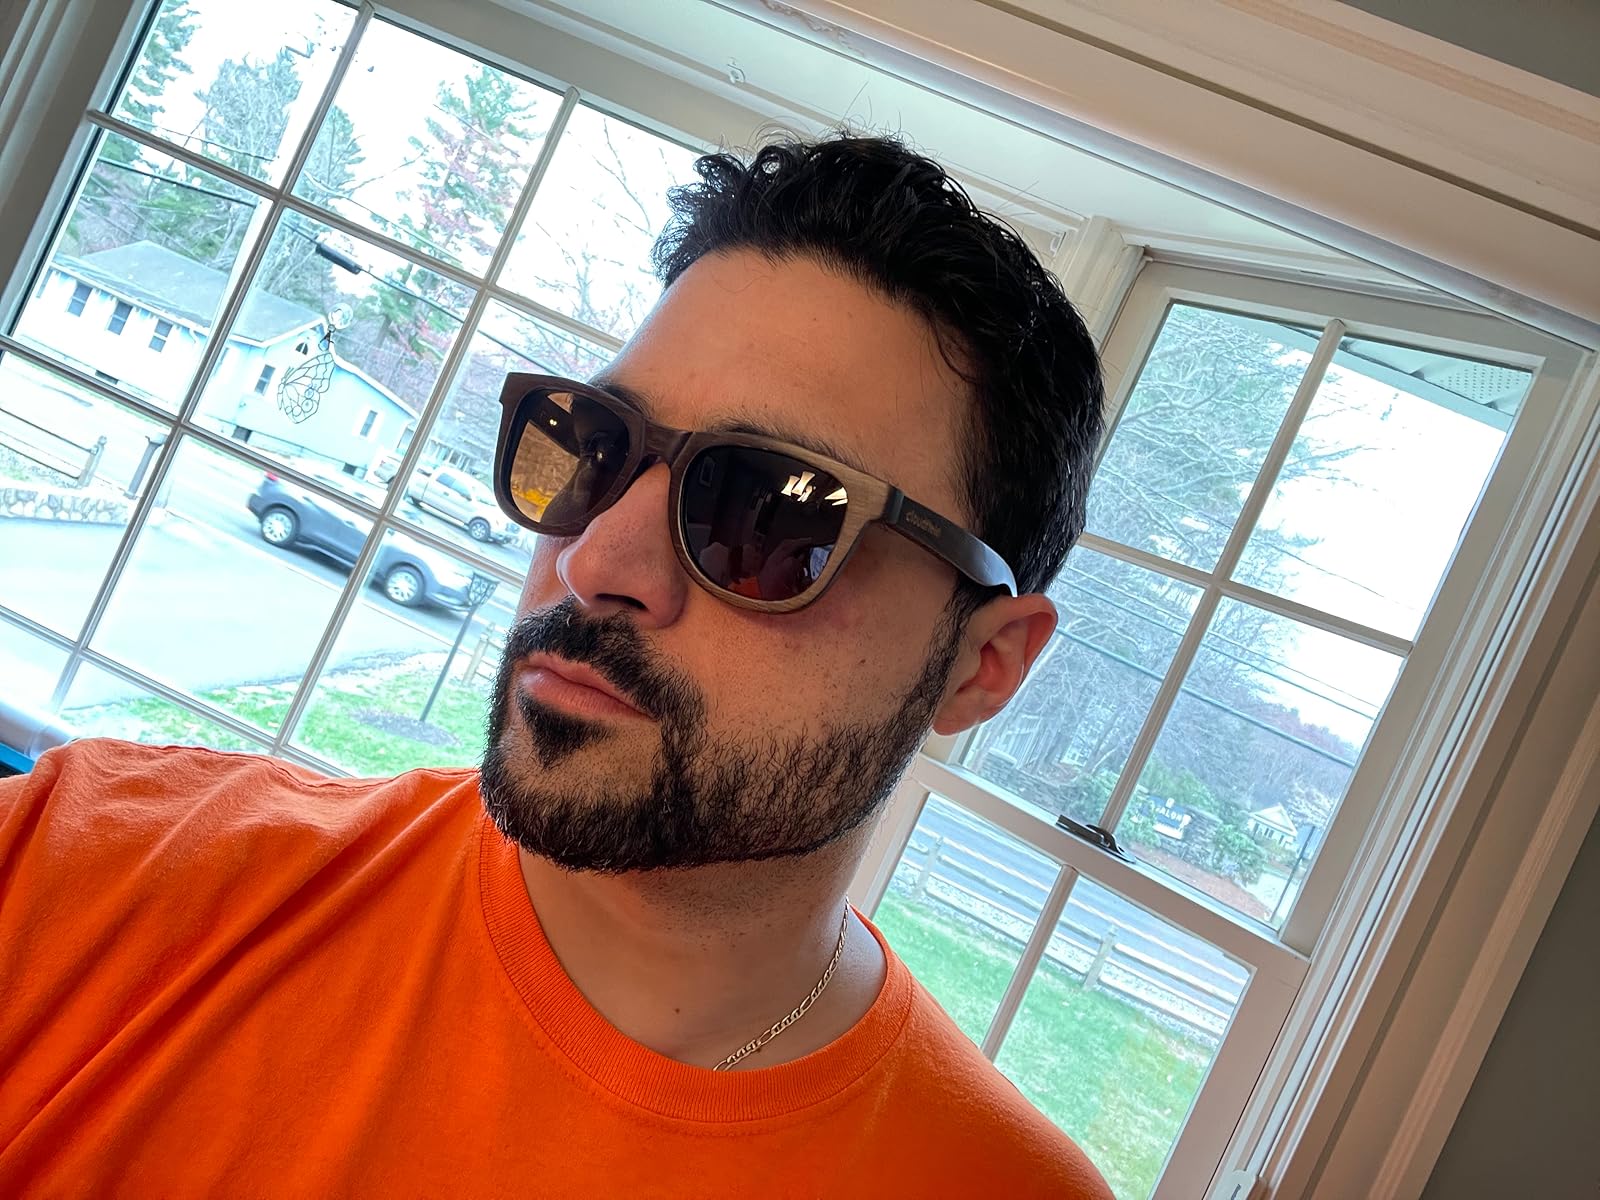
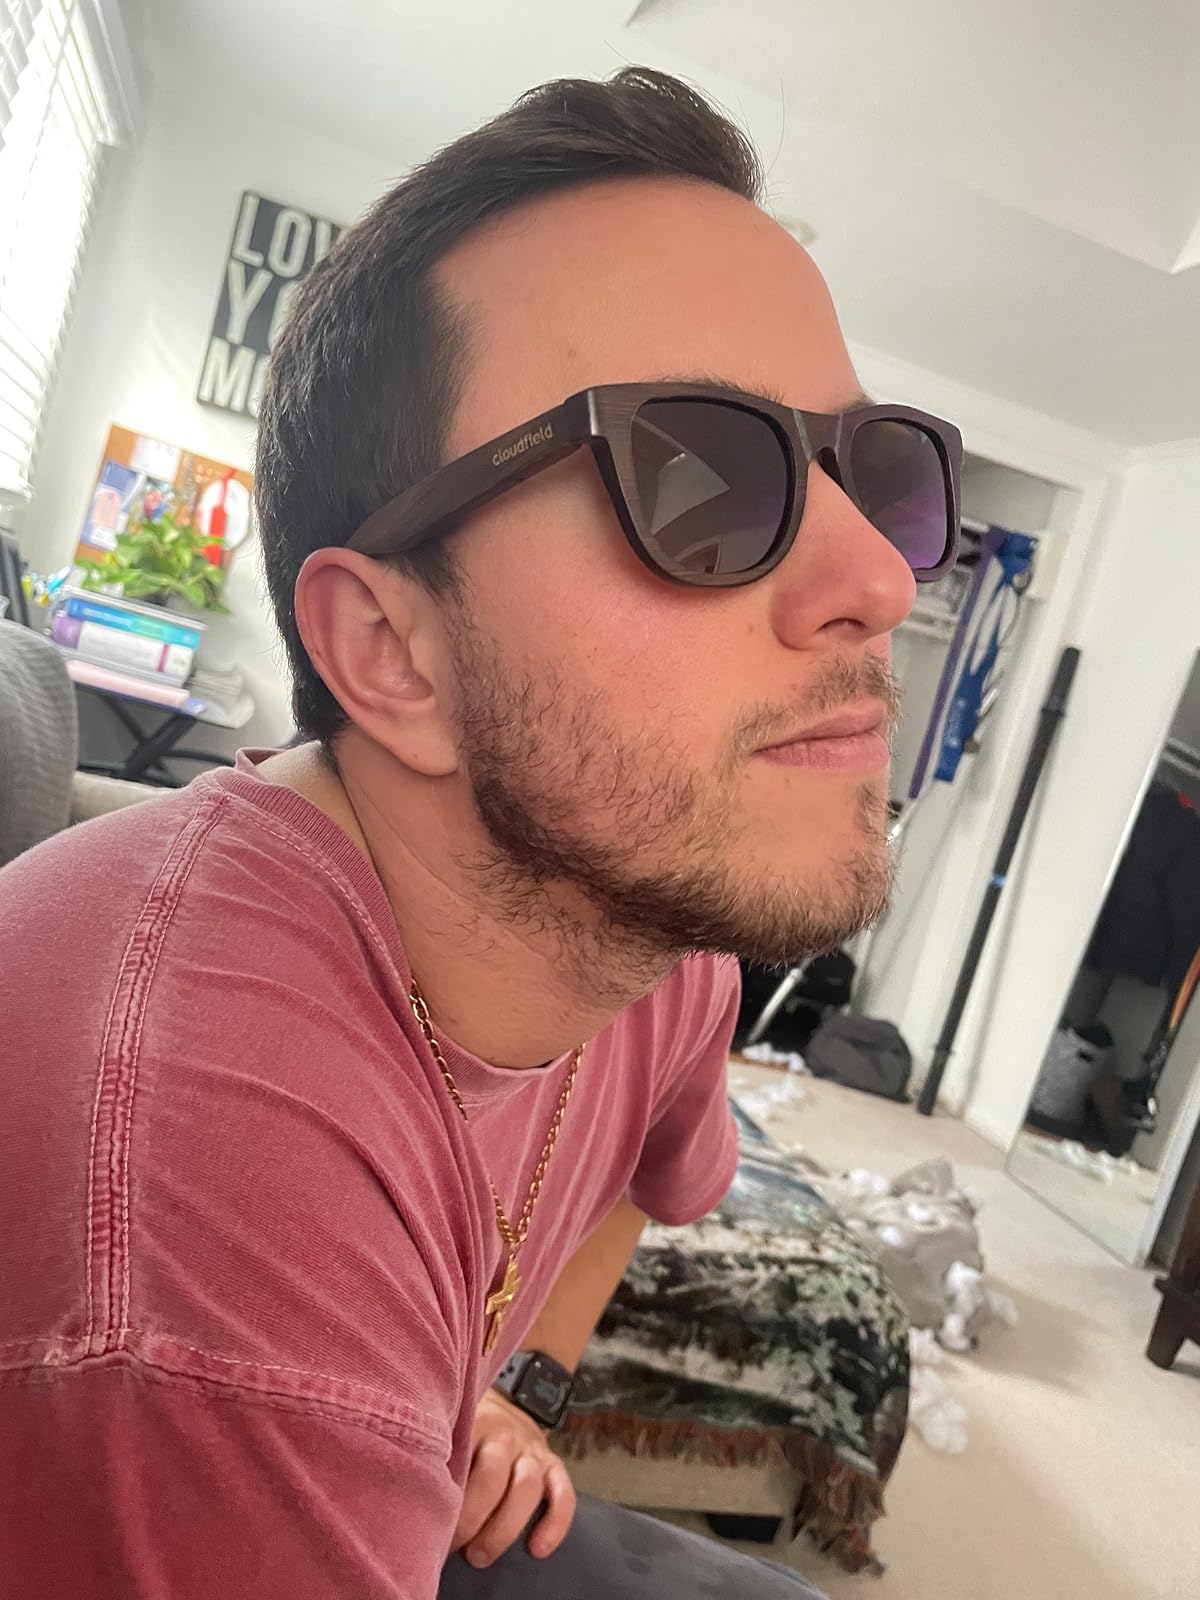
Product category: accessories_sunglasses
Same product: yes